Answer in natural language. Consider the 3D positions of the objects in the scene and not just the 2D positions in the image. Is the centerpoint of  room with bed covered in bedsheet (highlighted by a red box) at a higher height than dark cave wall decor photo (highlighted by a blue box)? Choose between the following options: yes or no
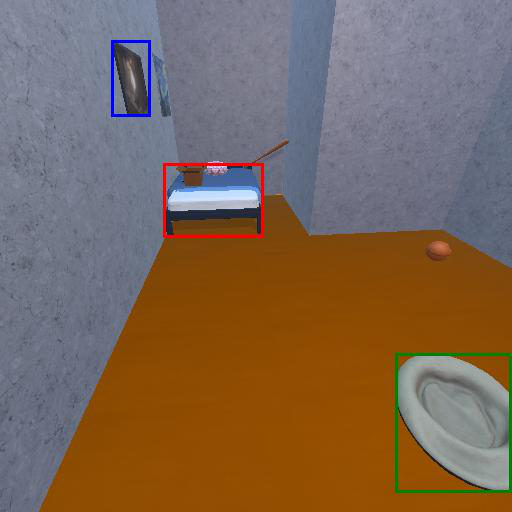
<answer>no</answer>